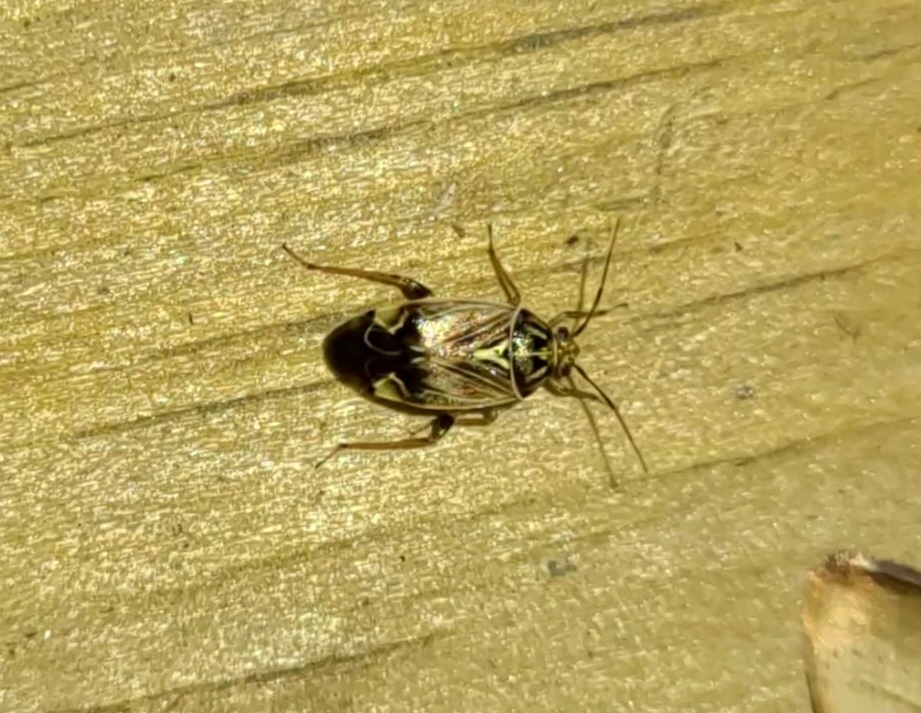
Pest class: lygus_bug